Death in Venice

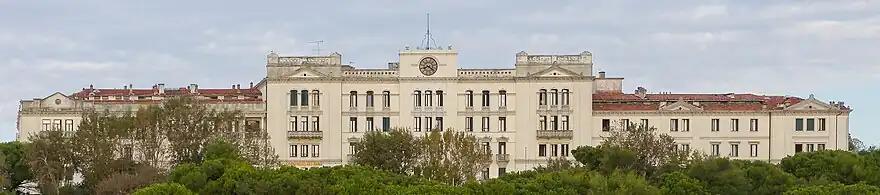
The former Grand Hôtel des Bains in Venice where Thomas Mann stayed and where he set action in the novel.

In her 1974 "Unwritten Memories", Mann's wife Katia recalls that the idea for the story came during an actual vacation in Venice at the Grand Hôtel des Bains on the Lido, which they took in the summer of 1911: